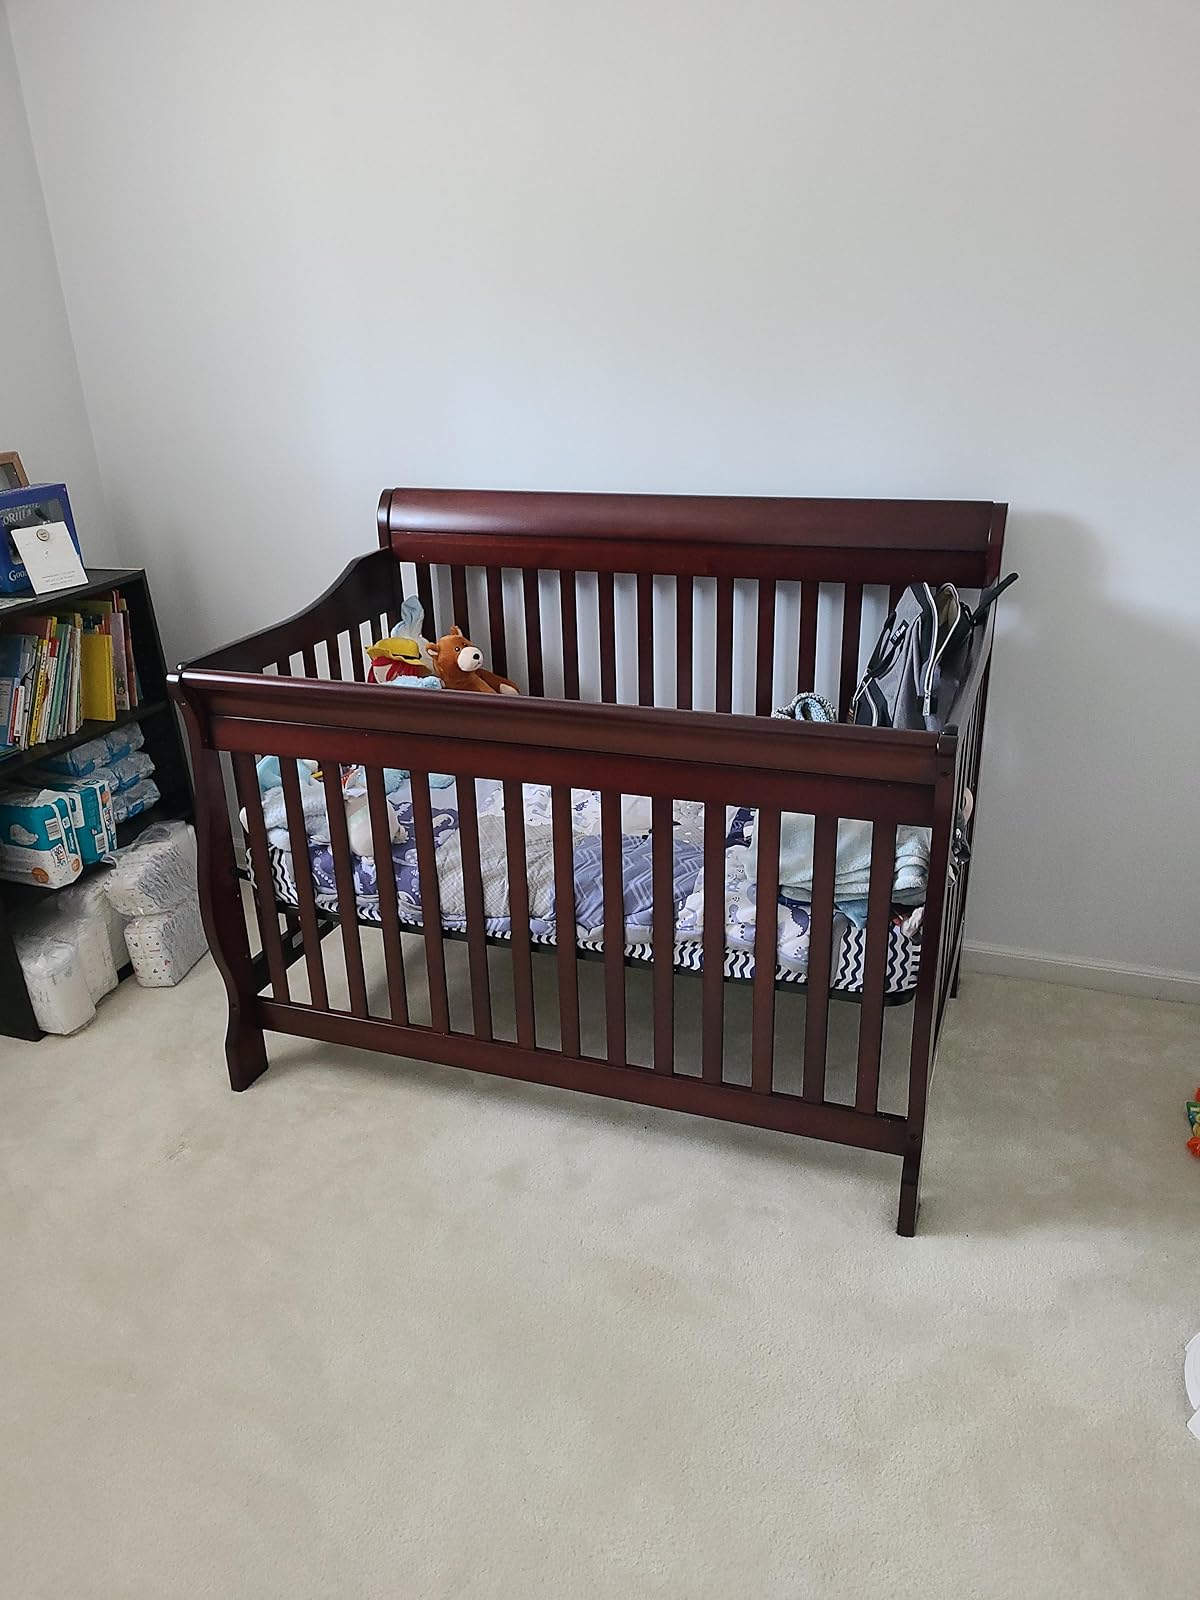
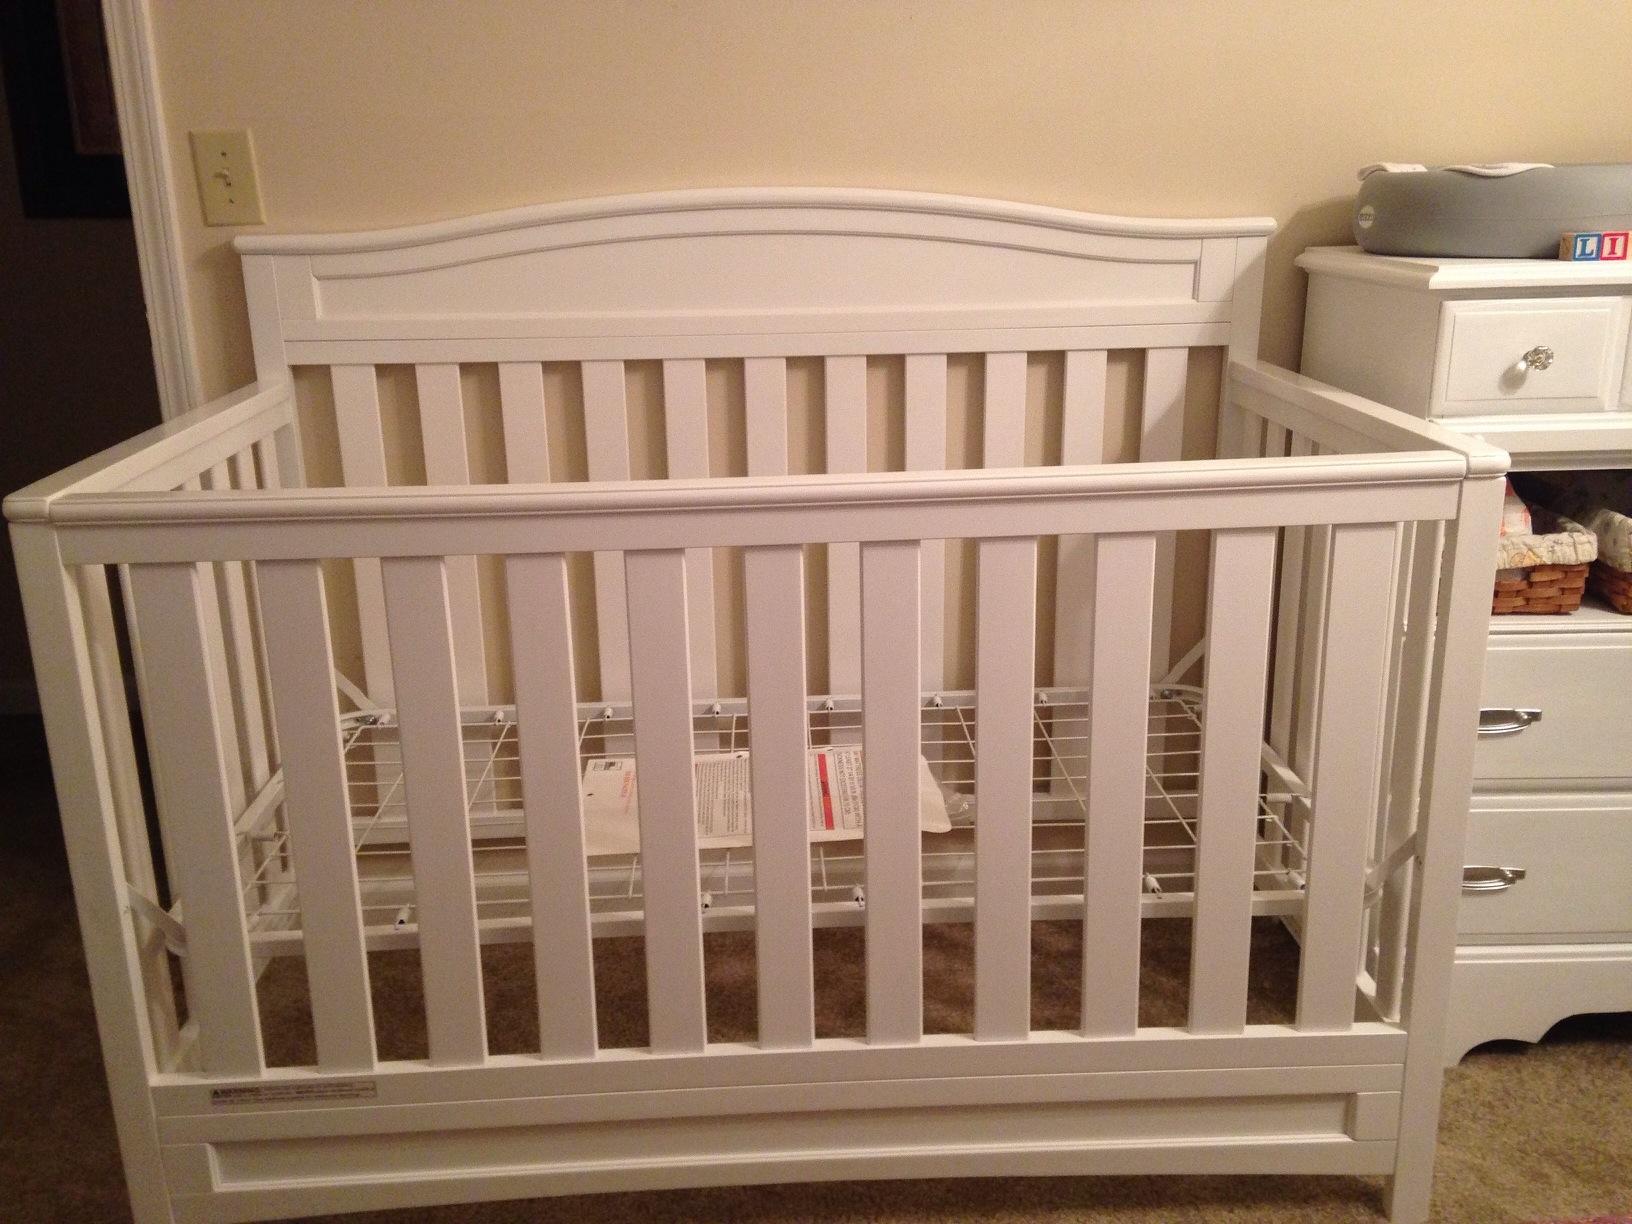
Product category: products_crib
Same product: no